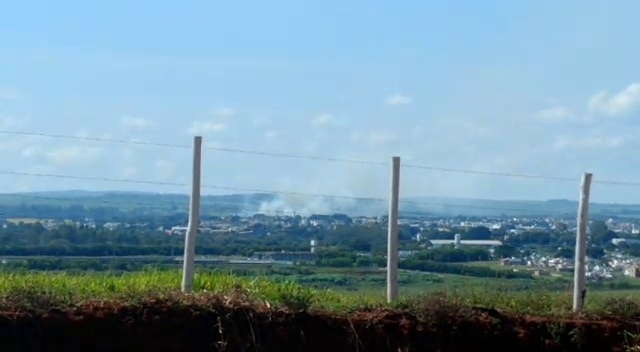
Fire: no
Smoke: yes